Tŷ unnos

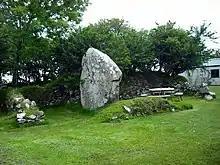

From a period spanning the 17th to the beginning of the 19th centuries, the expansion of the Welsh population combined with poverty brought about a series of incidents of squatting on isolated patches of land in the most rural parts of Wales. The practice arose because of the pressure of the lack of land due to the land enclosures of the period, and the taxation laws established by landowners. Family units paid taxes based on the land they inhabited, so families with adult and married children faced paying additional taxes on a second home, even if it was on the same land.